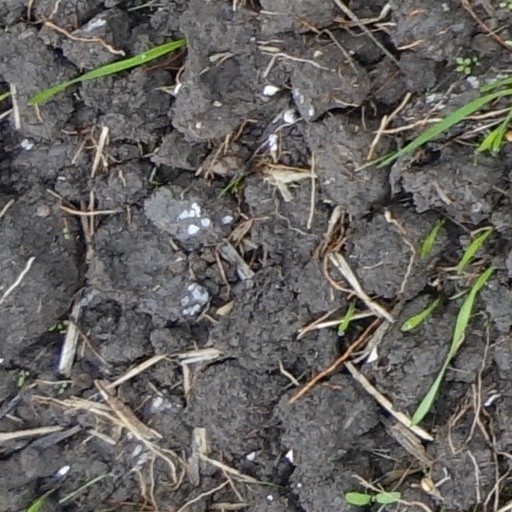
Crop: wheat